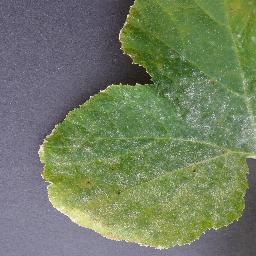
Label: Squash___Powdery_mildew